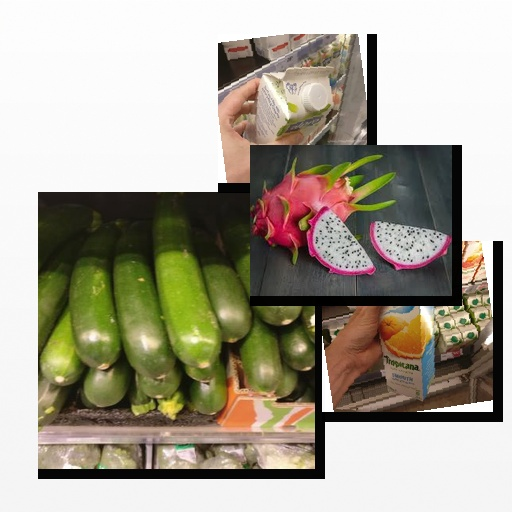
Food items: soyghurt, mixed_juice, zucchini, dragon_fruit